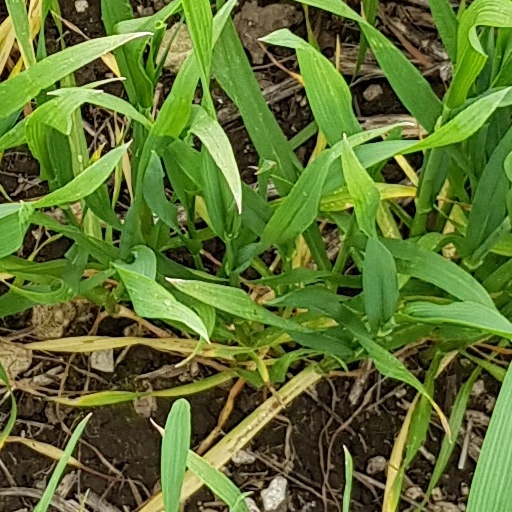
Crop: wheat